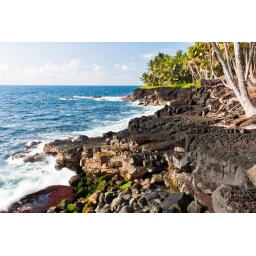
Colorful moss, blue water, palm trees, and black volcanic rock on the coast near Pahoa.